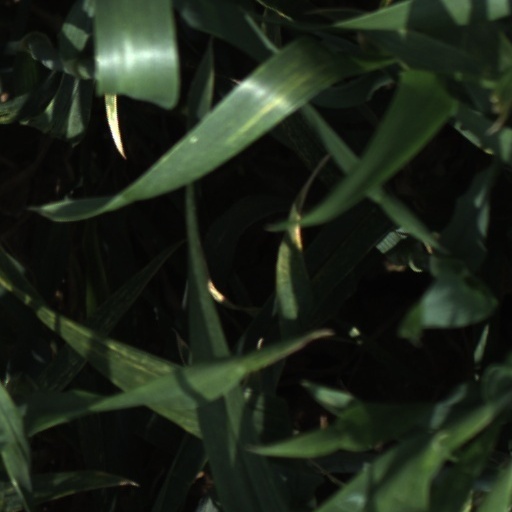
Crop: wheat